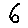
Label: 6